Elbasan

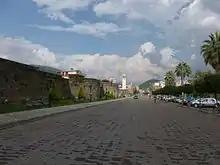
Main Boulevard in Elbasan

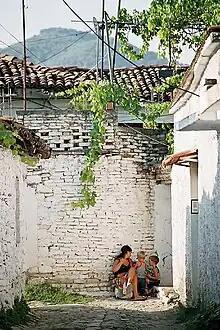
Traditional side street

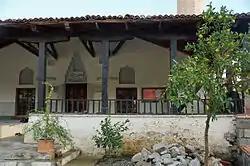
Portico and entrance in King Mosque

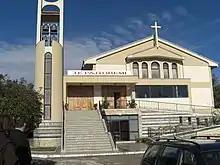
Catholic Church

Elbasan has been occupied by several different groups, including the Serbs, Bulgarians, Austrians and Italians. Elbasan remained a center of Christianity in Albania even after the Ottoman occupation. After the 1908 Congress of Monastir (in modern Bitola, North Macedonia) decided to use the Latin alphabet for the written Albanian language, Muslim clerics influenced by the Ottoman Empire held various demonstrations in favor of the Arabic script in Elbasan.